Franco Harris

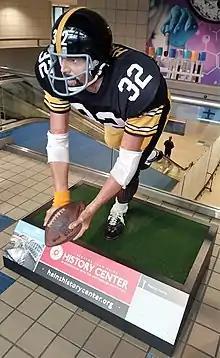
Statue of Harris making the "Immaculate Reception" at Pittsburgh International Airport.

In 1984, Harris received the Golden Plate Award of the American Academy of Achievement. In 1996, he served as an honorary co-captain for the Steelers at Super Bowl XXX and, on behalf of the then-current captains of the Steelers and the Dallas Cowboys called the ceremonial coin toss which was performed by Joe Montana. Harris would serve as an honorary co-captain again at Super Bowl XL a decade later. In 1999, he was ranked number 83 on "The Sporting News" list of the 100 Greatest Football Players. In 2006, The Heinz History Center, home of the Western Pennsylvania Sports Museum, installed a life-size figure of Harris in the grand concourse of Pittsburgh International Airport, which recreates the "Immaculate Reception". He was inducted into the New Jersey Hall of Fame in 2011. On December 24, 2022, the 50th anniversary of the "Immaculate Reception", Harris became the third Steeler to have his number (32) retired; the first two were Ernie Stautner (70) and Joe Greene (75).